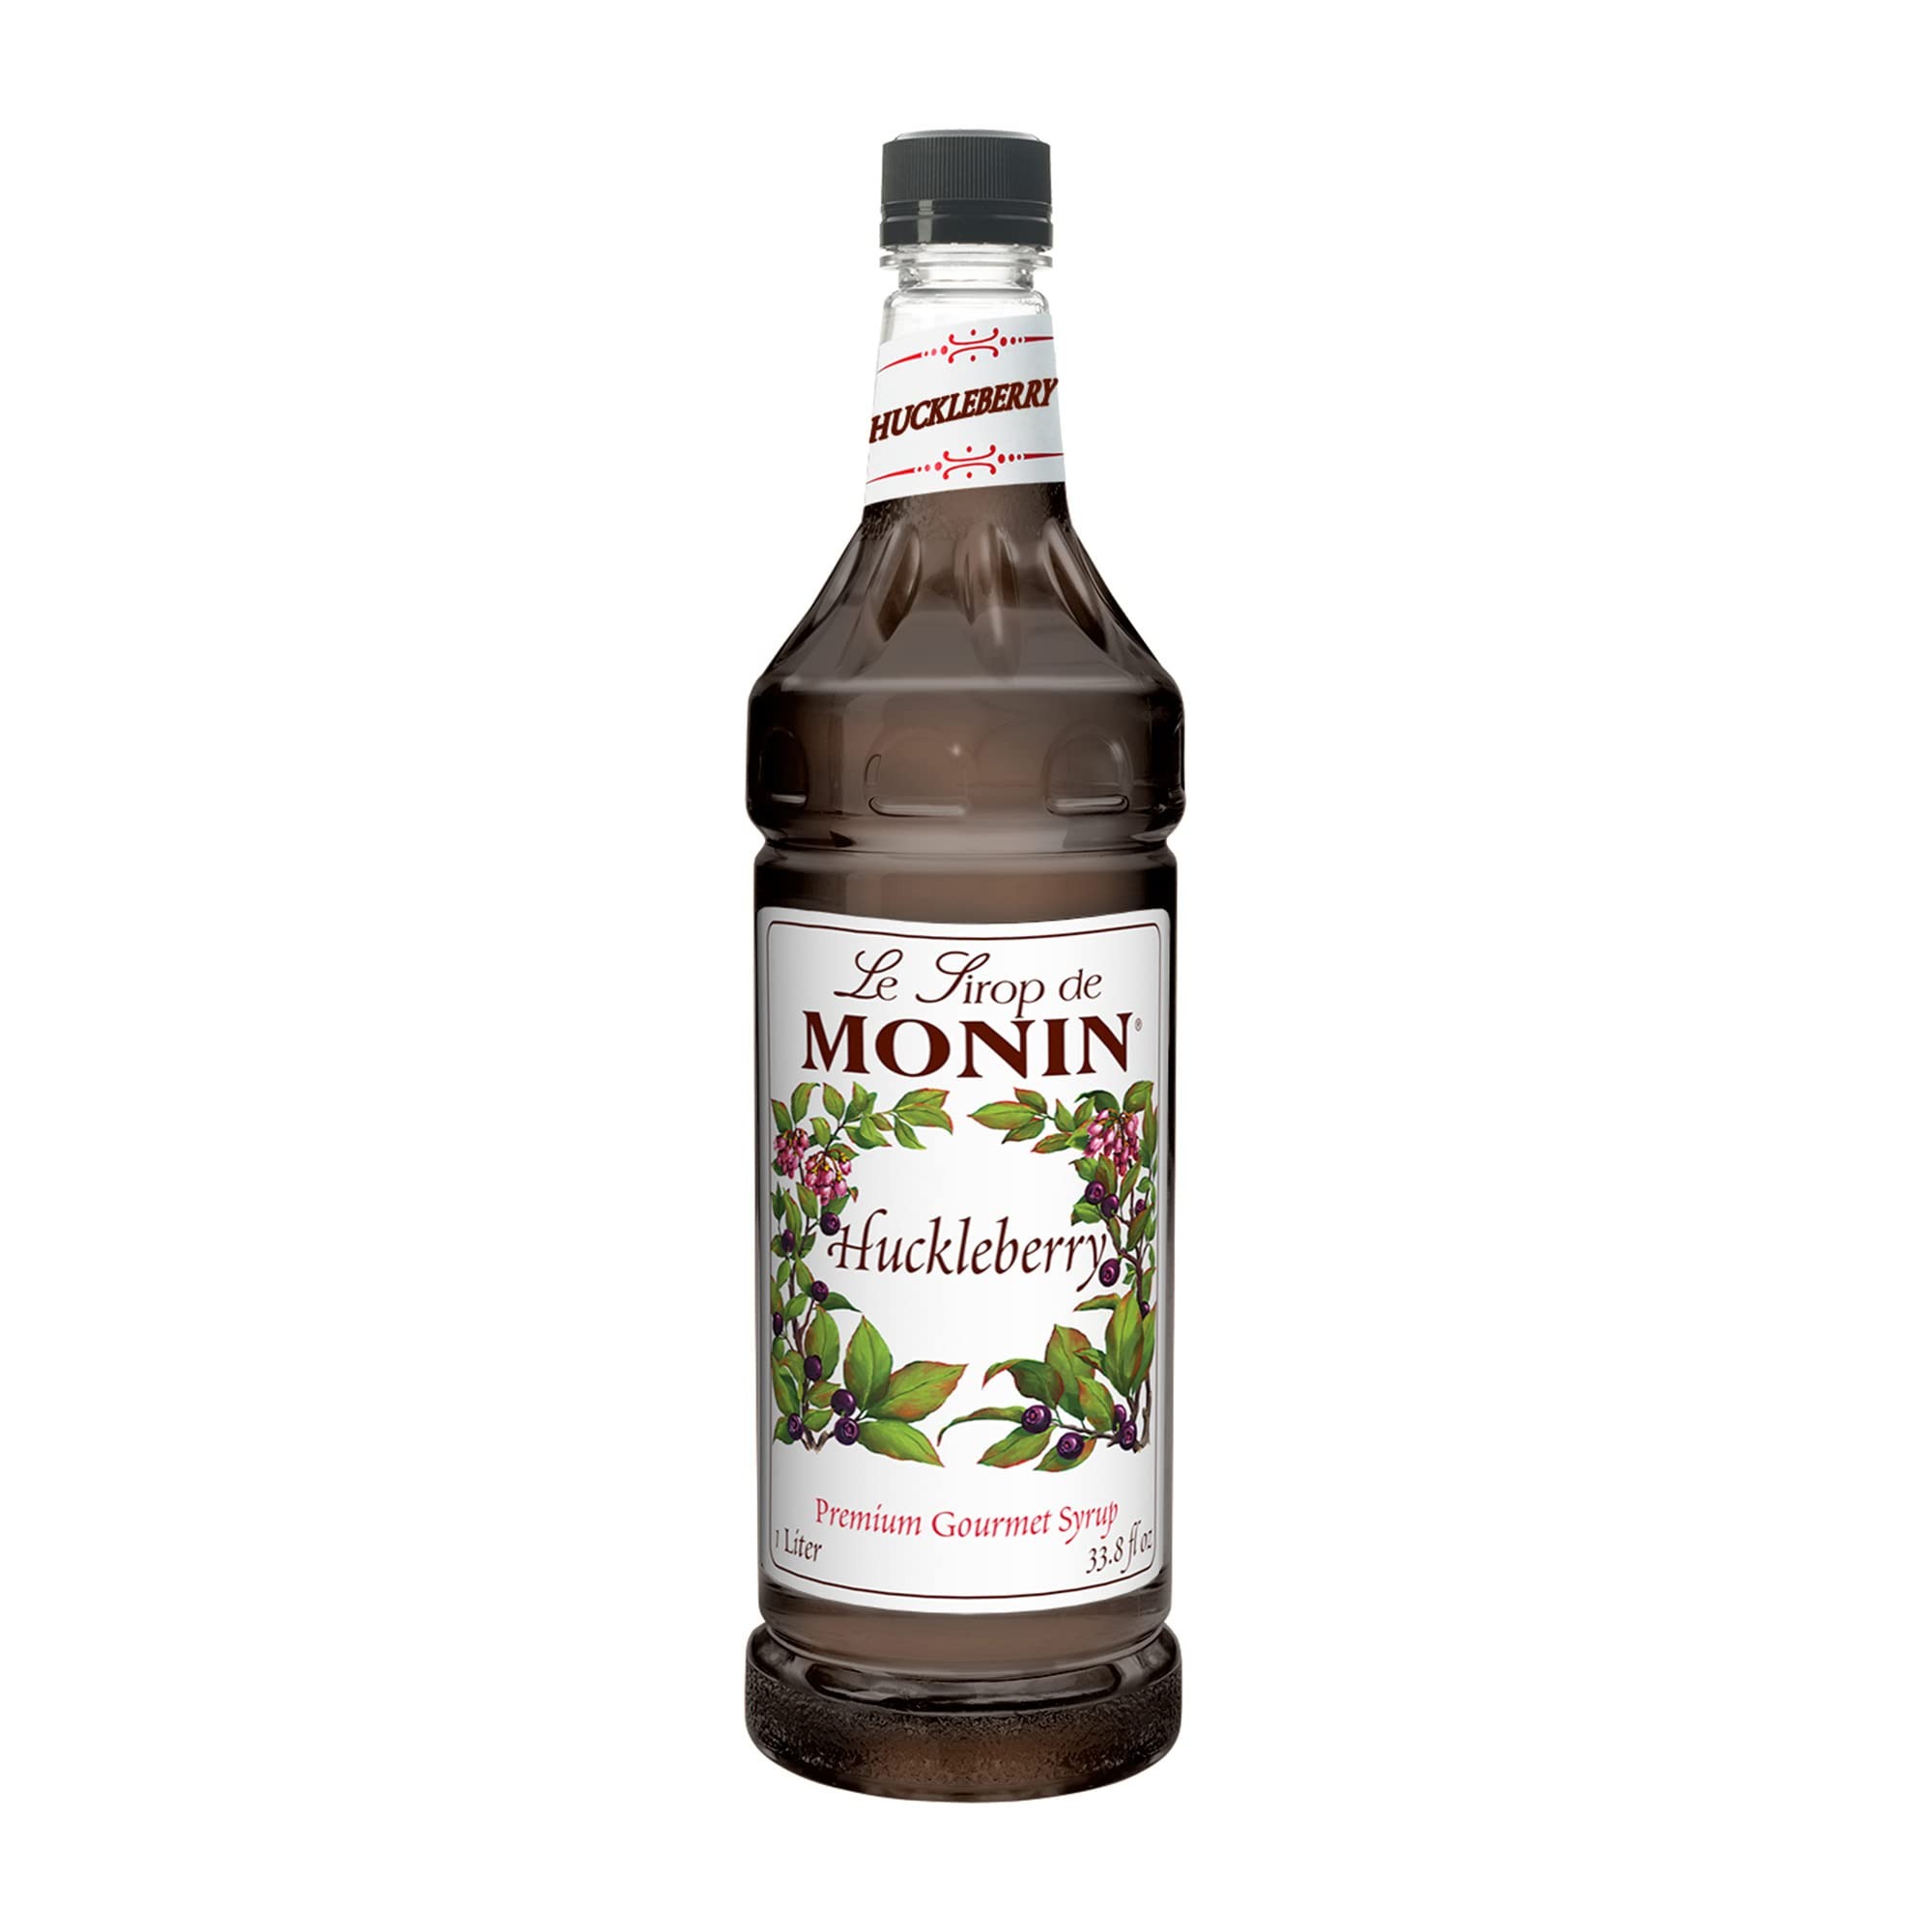
Item Name: Monin Flavored Syrup,Huckleberry, 33.8-Ounce Plastic Bottle (1 Liter)
Bullet Point 1: One 33.8 ounce (1L) plastic bottle of Monin Huckleberry syrup
Bullet Point 2: Monin products are gluten free and alcohol free; GMO free
Bullet Point 3: All Monin products are Kosher
Bullet Point 4: Does not contain HFSC (High Fructose Corn Syrup)
Bullet Point 5: Huckleberry Syrup brings the delicate sweet and tangy taste of berries to citrus specialties, bellinis, lemonades, sodas, teas and mochas
Value: 33.8
Unit: Fl Oz

Price: 32.22